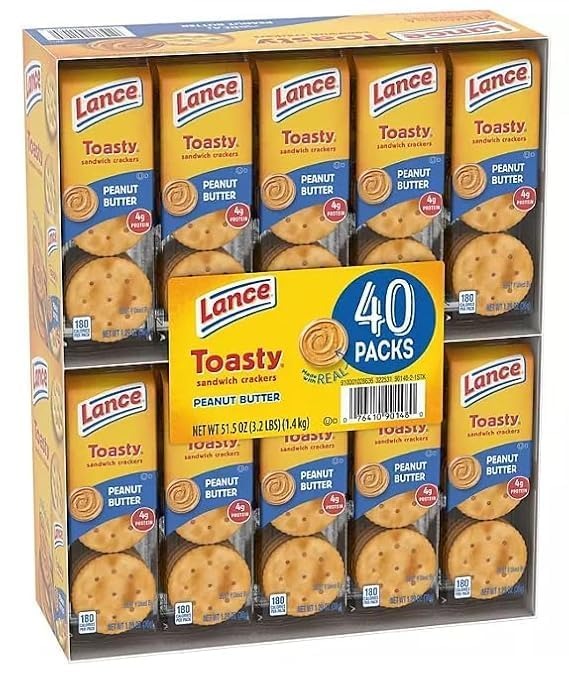
Item Name: Lance Toasty Peanut Butter Sandwich Crackers, 1.29 oz., 40 pack
Bullet Point 1: Lance
Bullet Point 2: Cracker
Bullet Point 3: Peanut Butter
Product Description: Lance sandwich crackers provide a wholesome and filling snack made with real ingredients. Each package of these bulk sandwich crackers contains 40 individual snack packs of Lance Toasty Sandwich Crackers filled with peanut butter. Between the crispy sandwich crackers and the soft peanut butter, it's easy to see how these have become a staple in many households, vending machines and convenience stores across the nation. Every easy-to-open package contains six cracker sandwiches and 4 g of protein.
Value: 51.5
Unit: Ounce

Price: 9.36